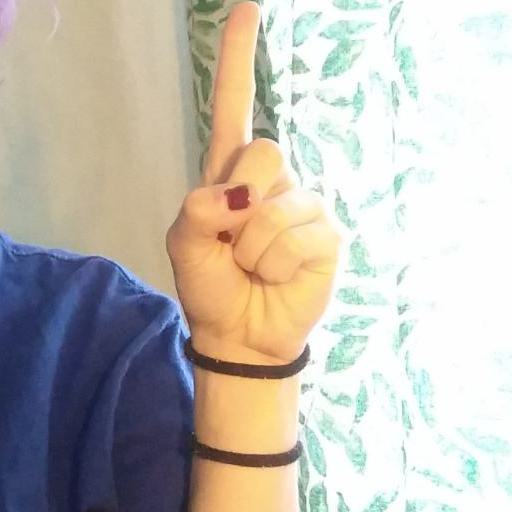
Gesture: one